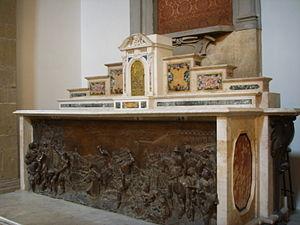
Ferdinando Tacca est un sculpteur italien baroque de l'école florentine, le fils de Pietro Tacca, qui outre sa formation de base, s'occupa toute sa vie de nombreuses formes d'art connexes : architecture, projets de scénographie, de machineries et d'organisation de fêtes de cour.